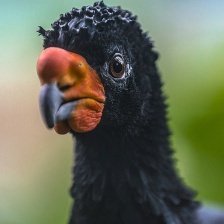
Species: WATTLED CURASSOW
Scientific name: CRAX GLOBULOSA